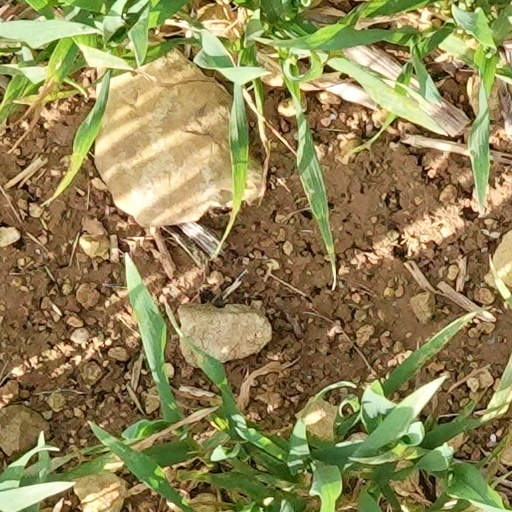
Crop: wheat